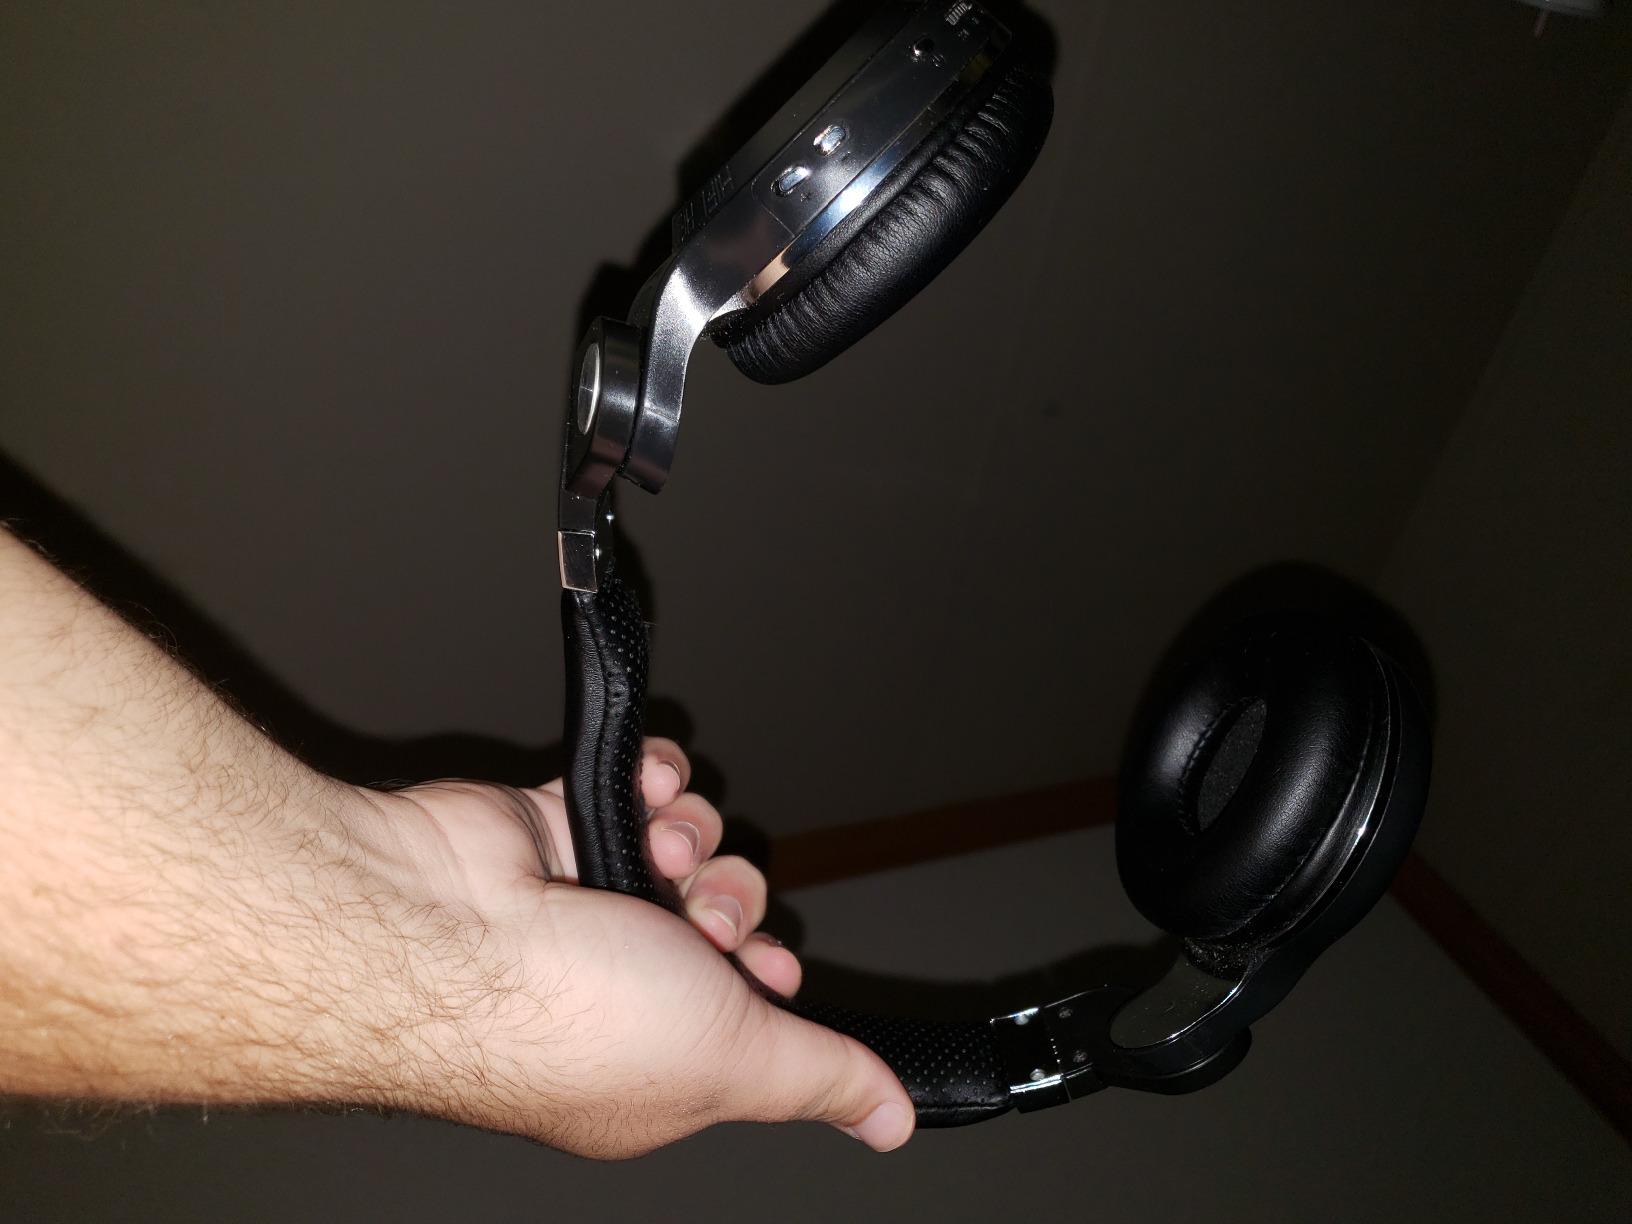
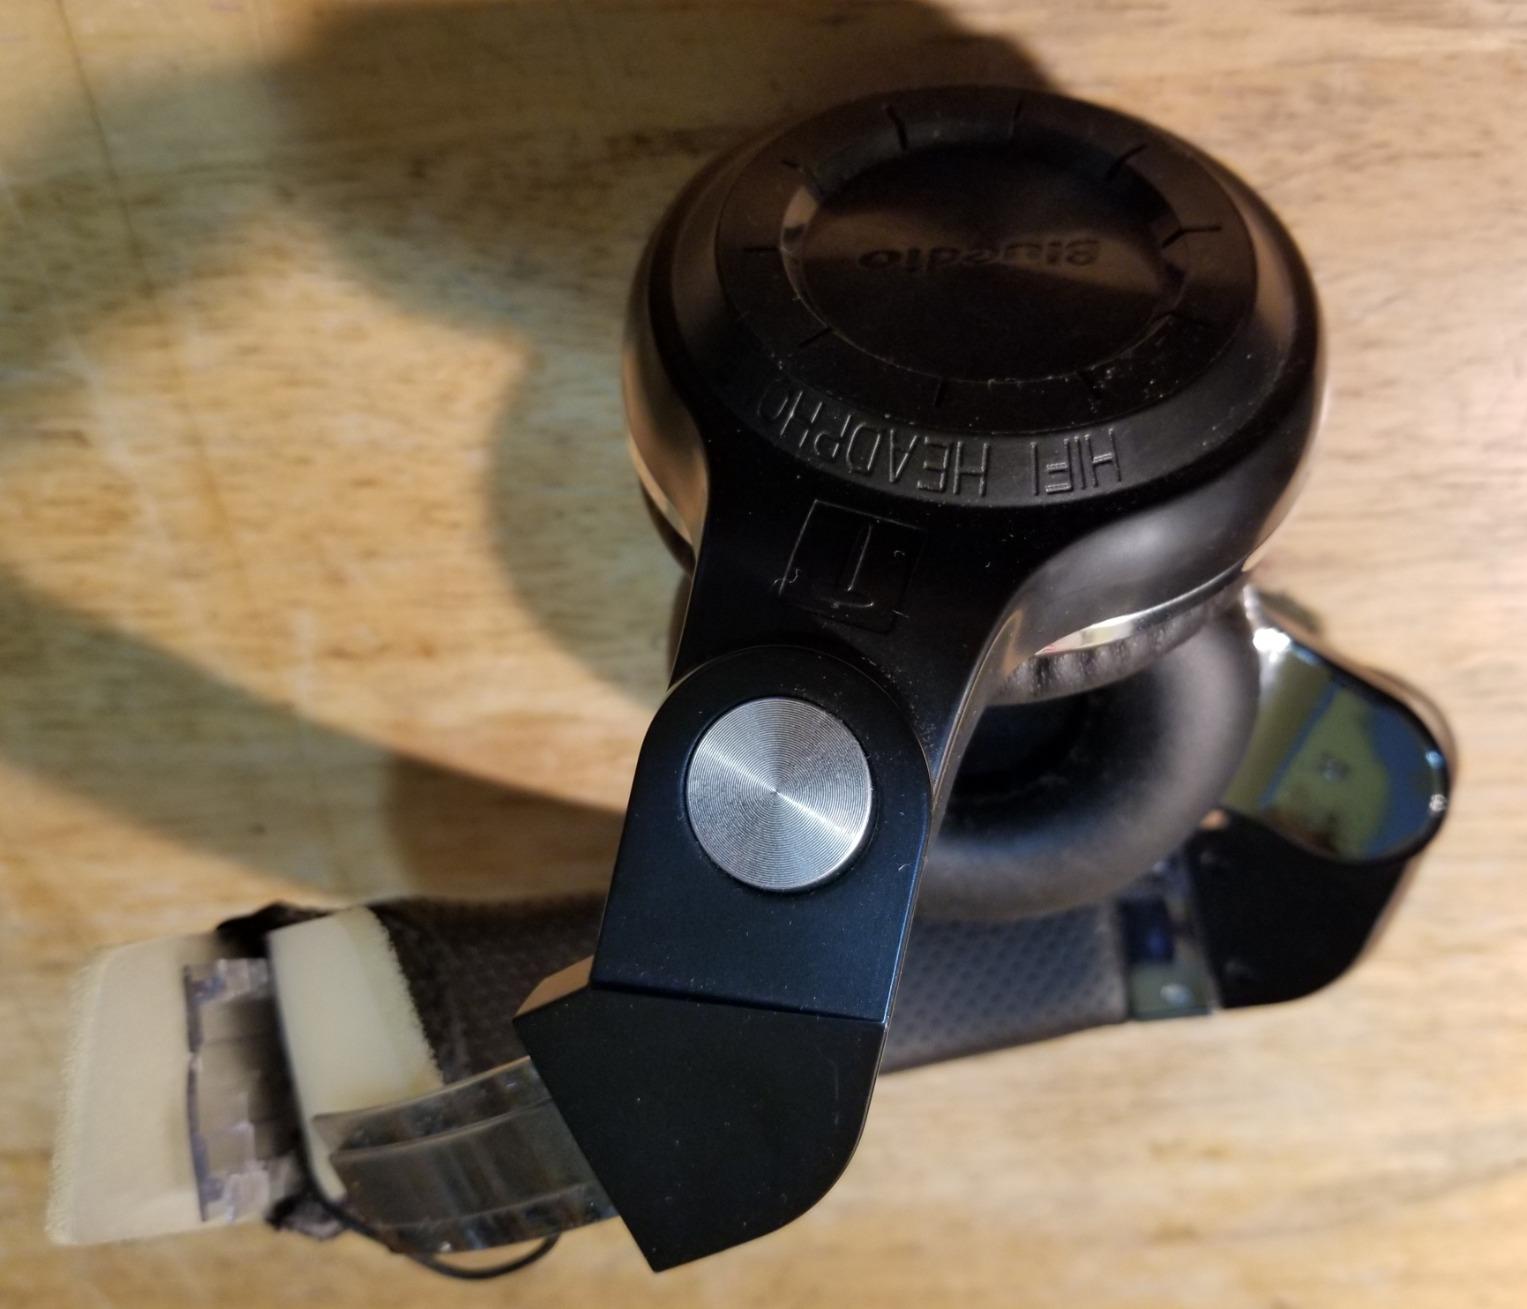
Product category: headphones
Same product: yes